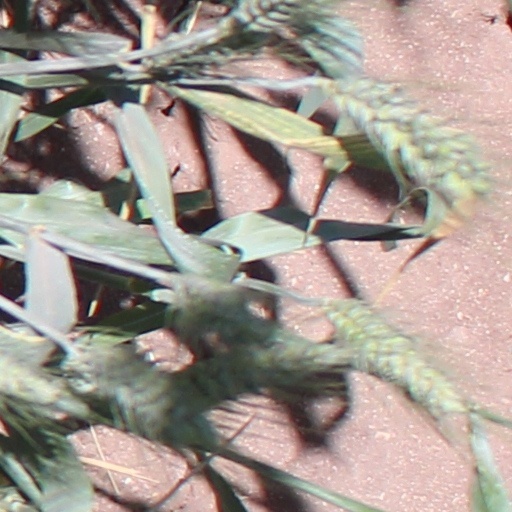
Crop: wheat